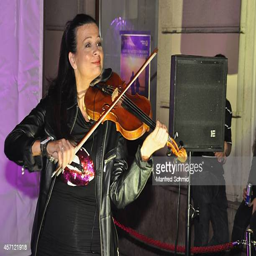
person performs on stage during the grand opening party